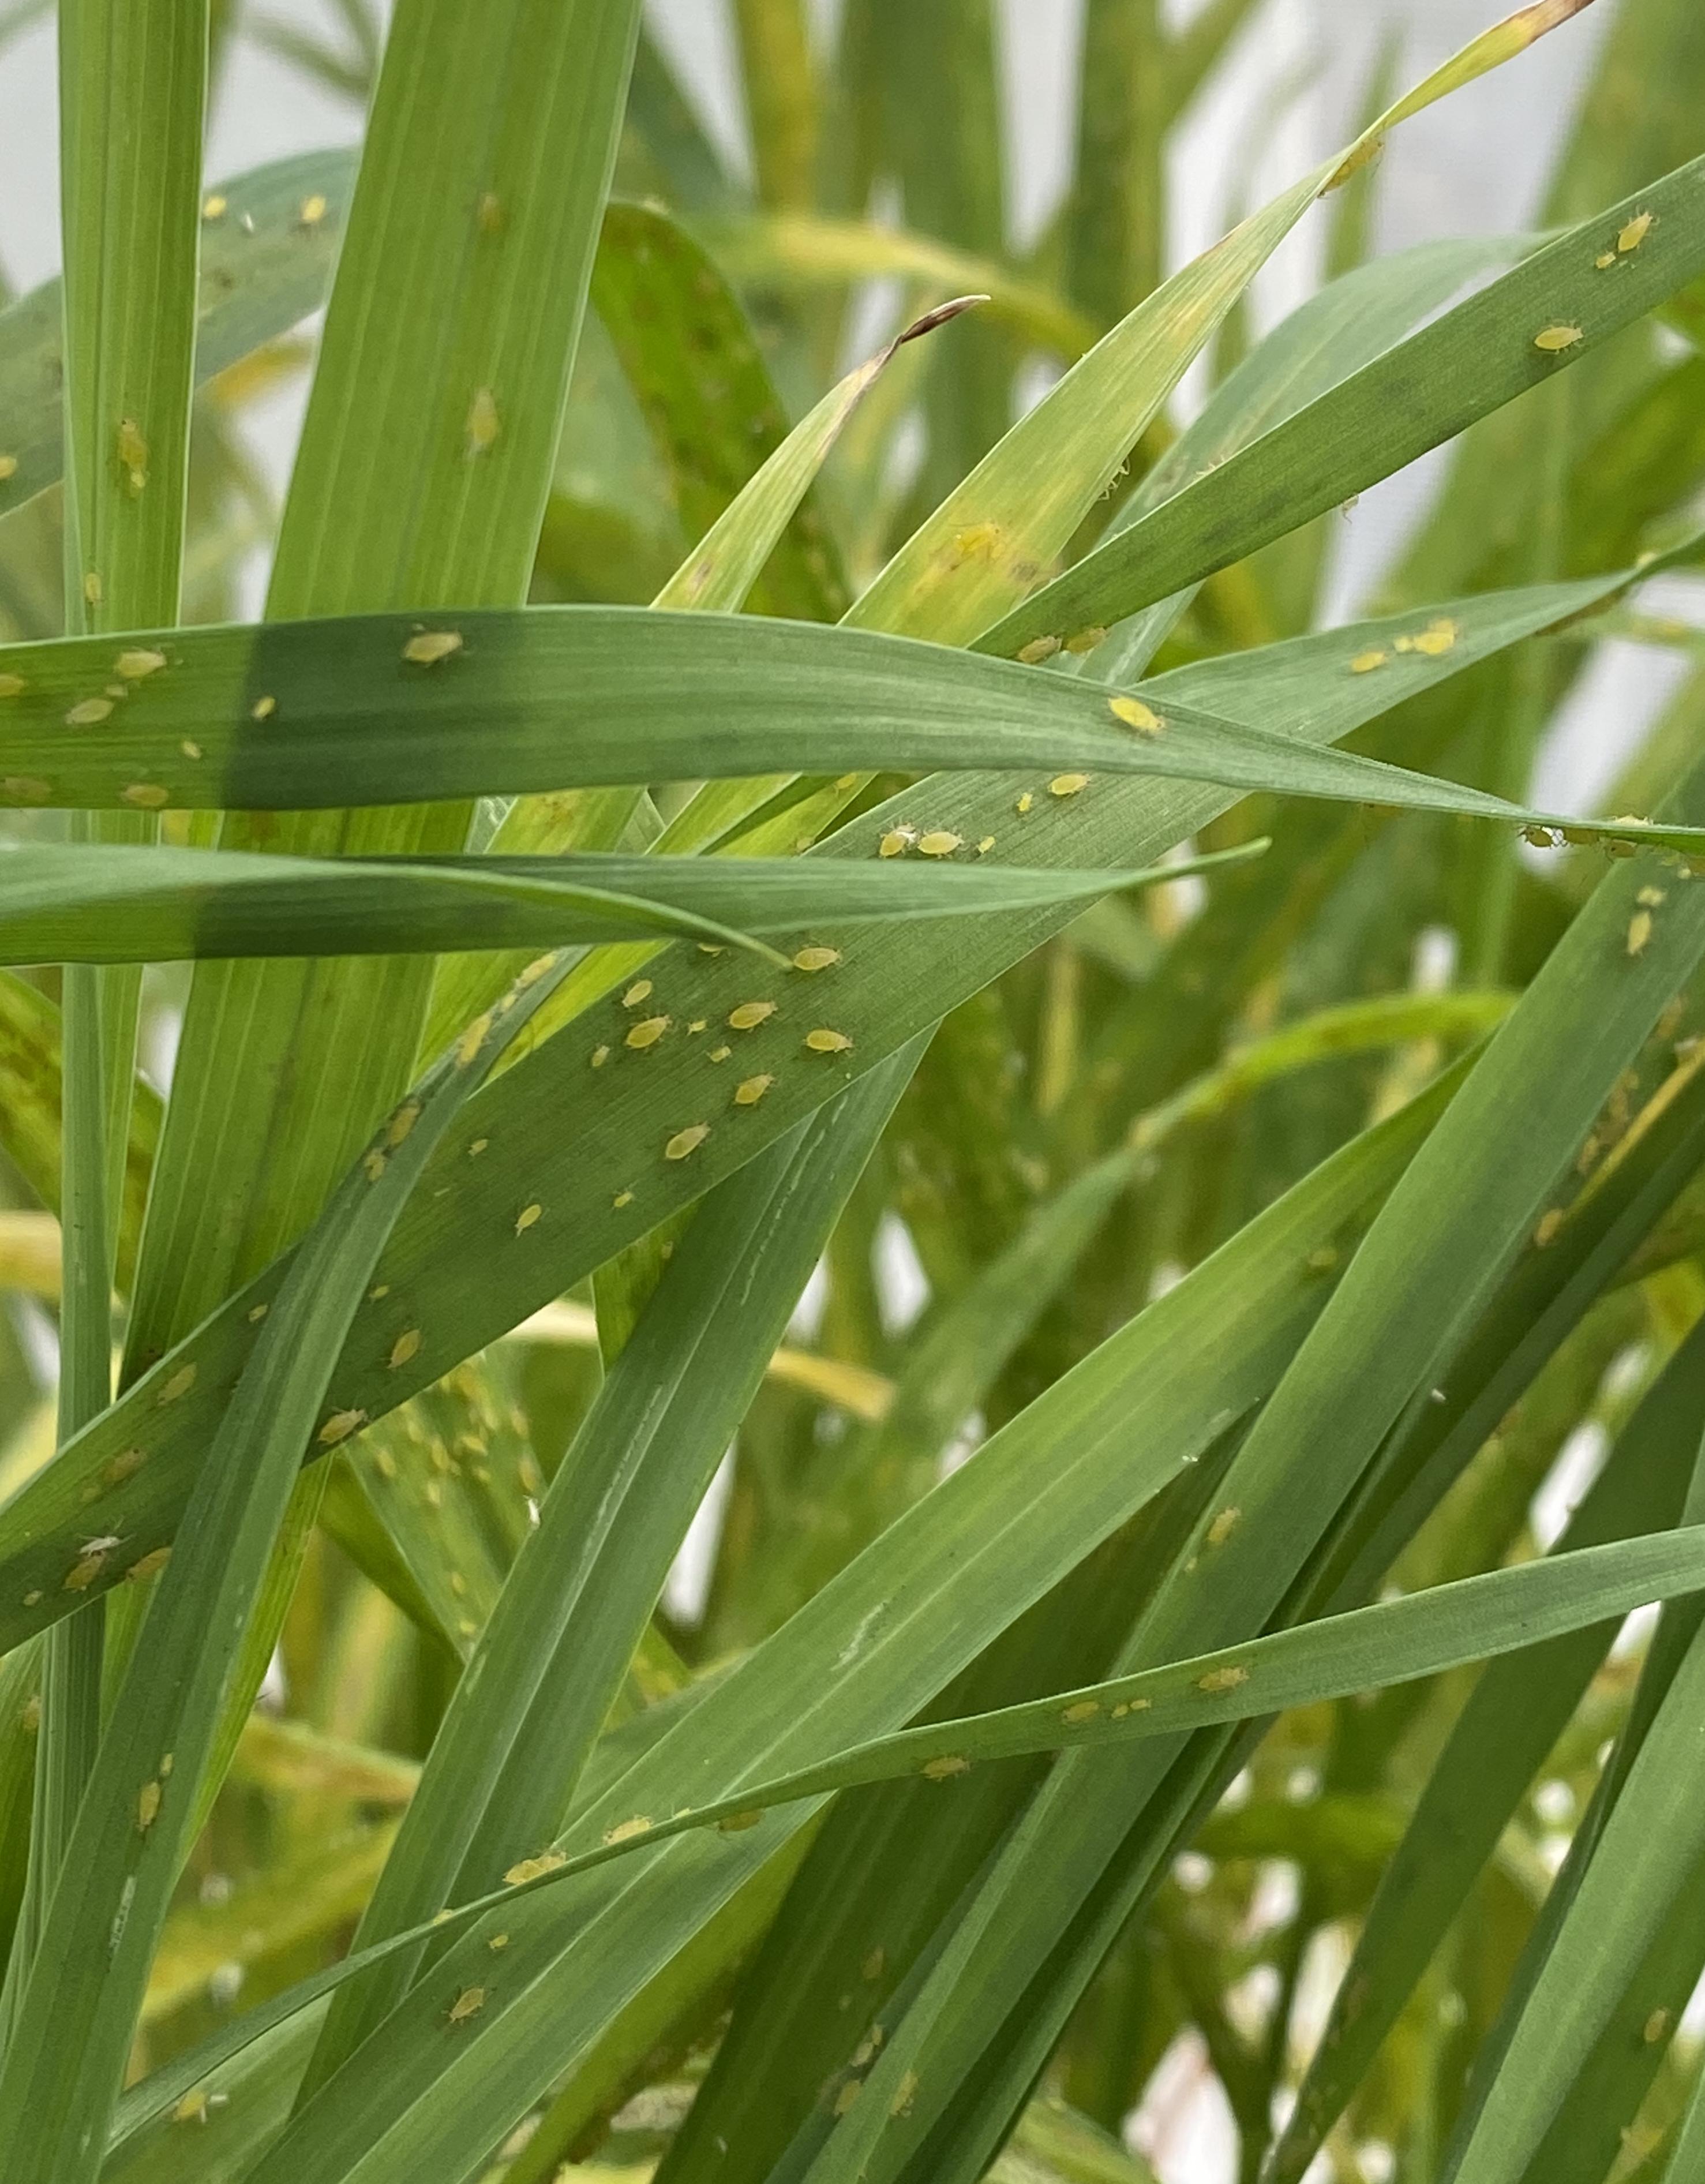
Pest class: cereal_grass_aphid